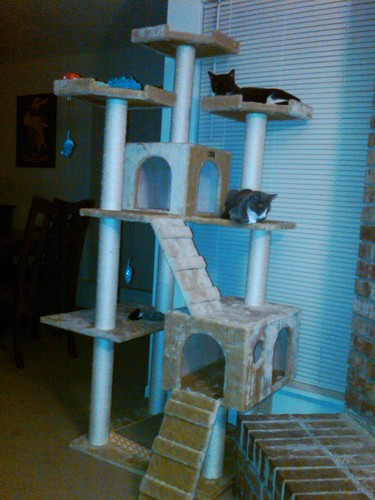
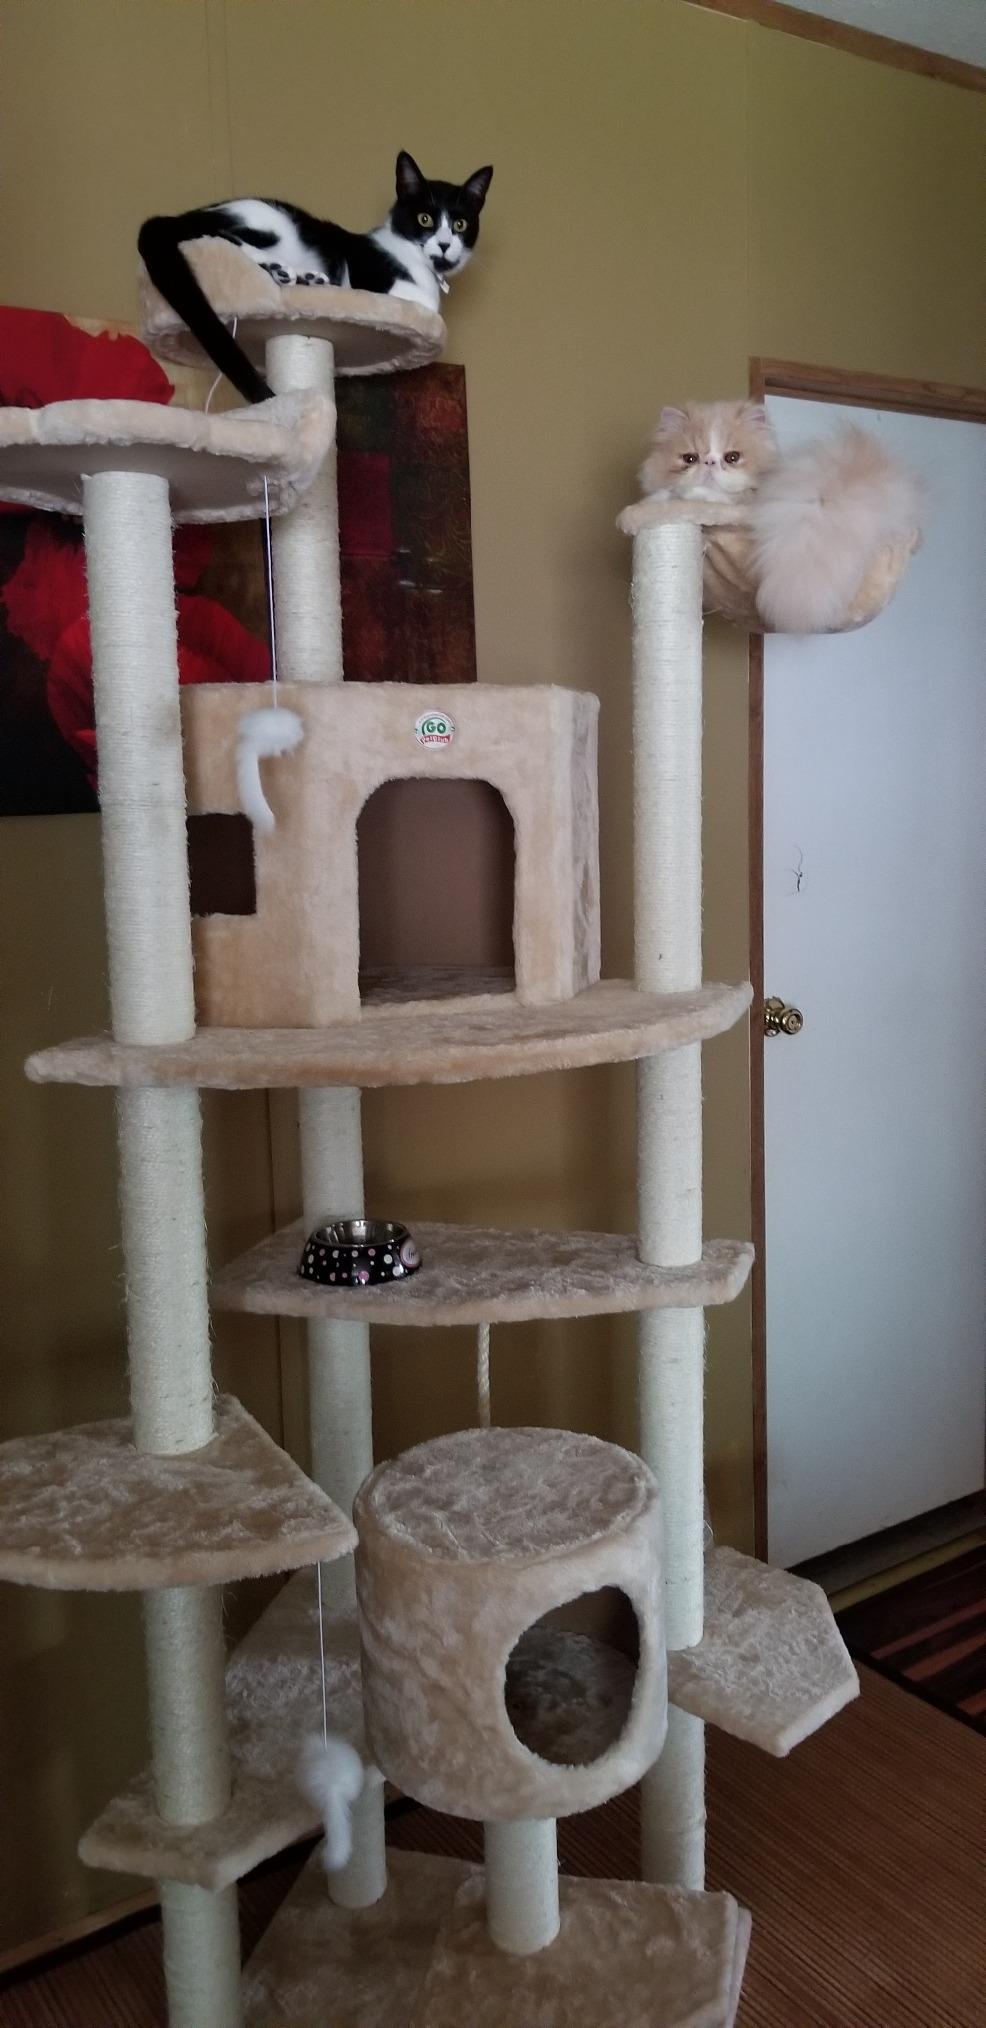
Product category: items_cat tree
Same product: no